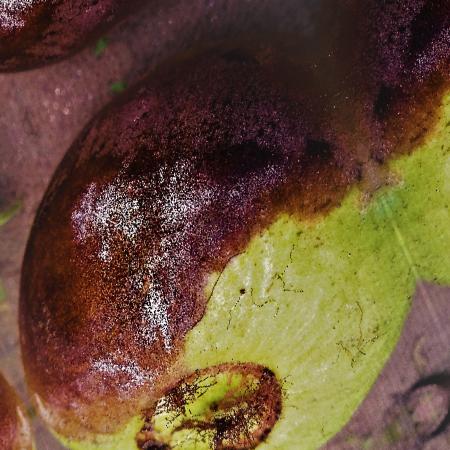
Label: Styler and Root